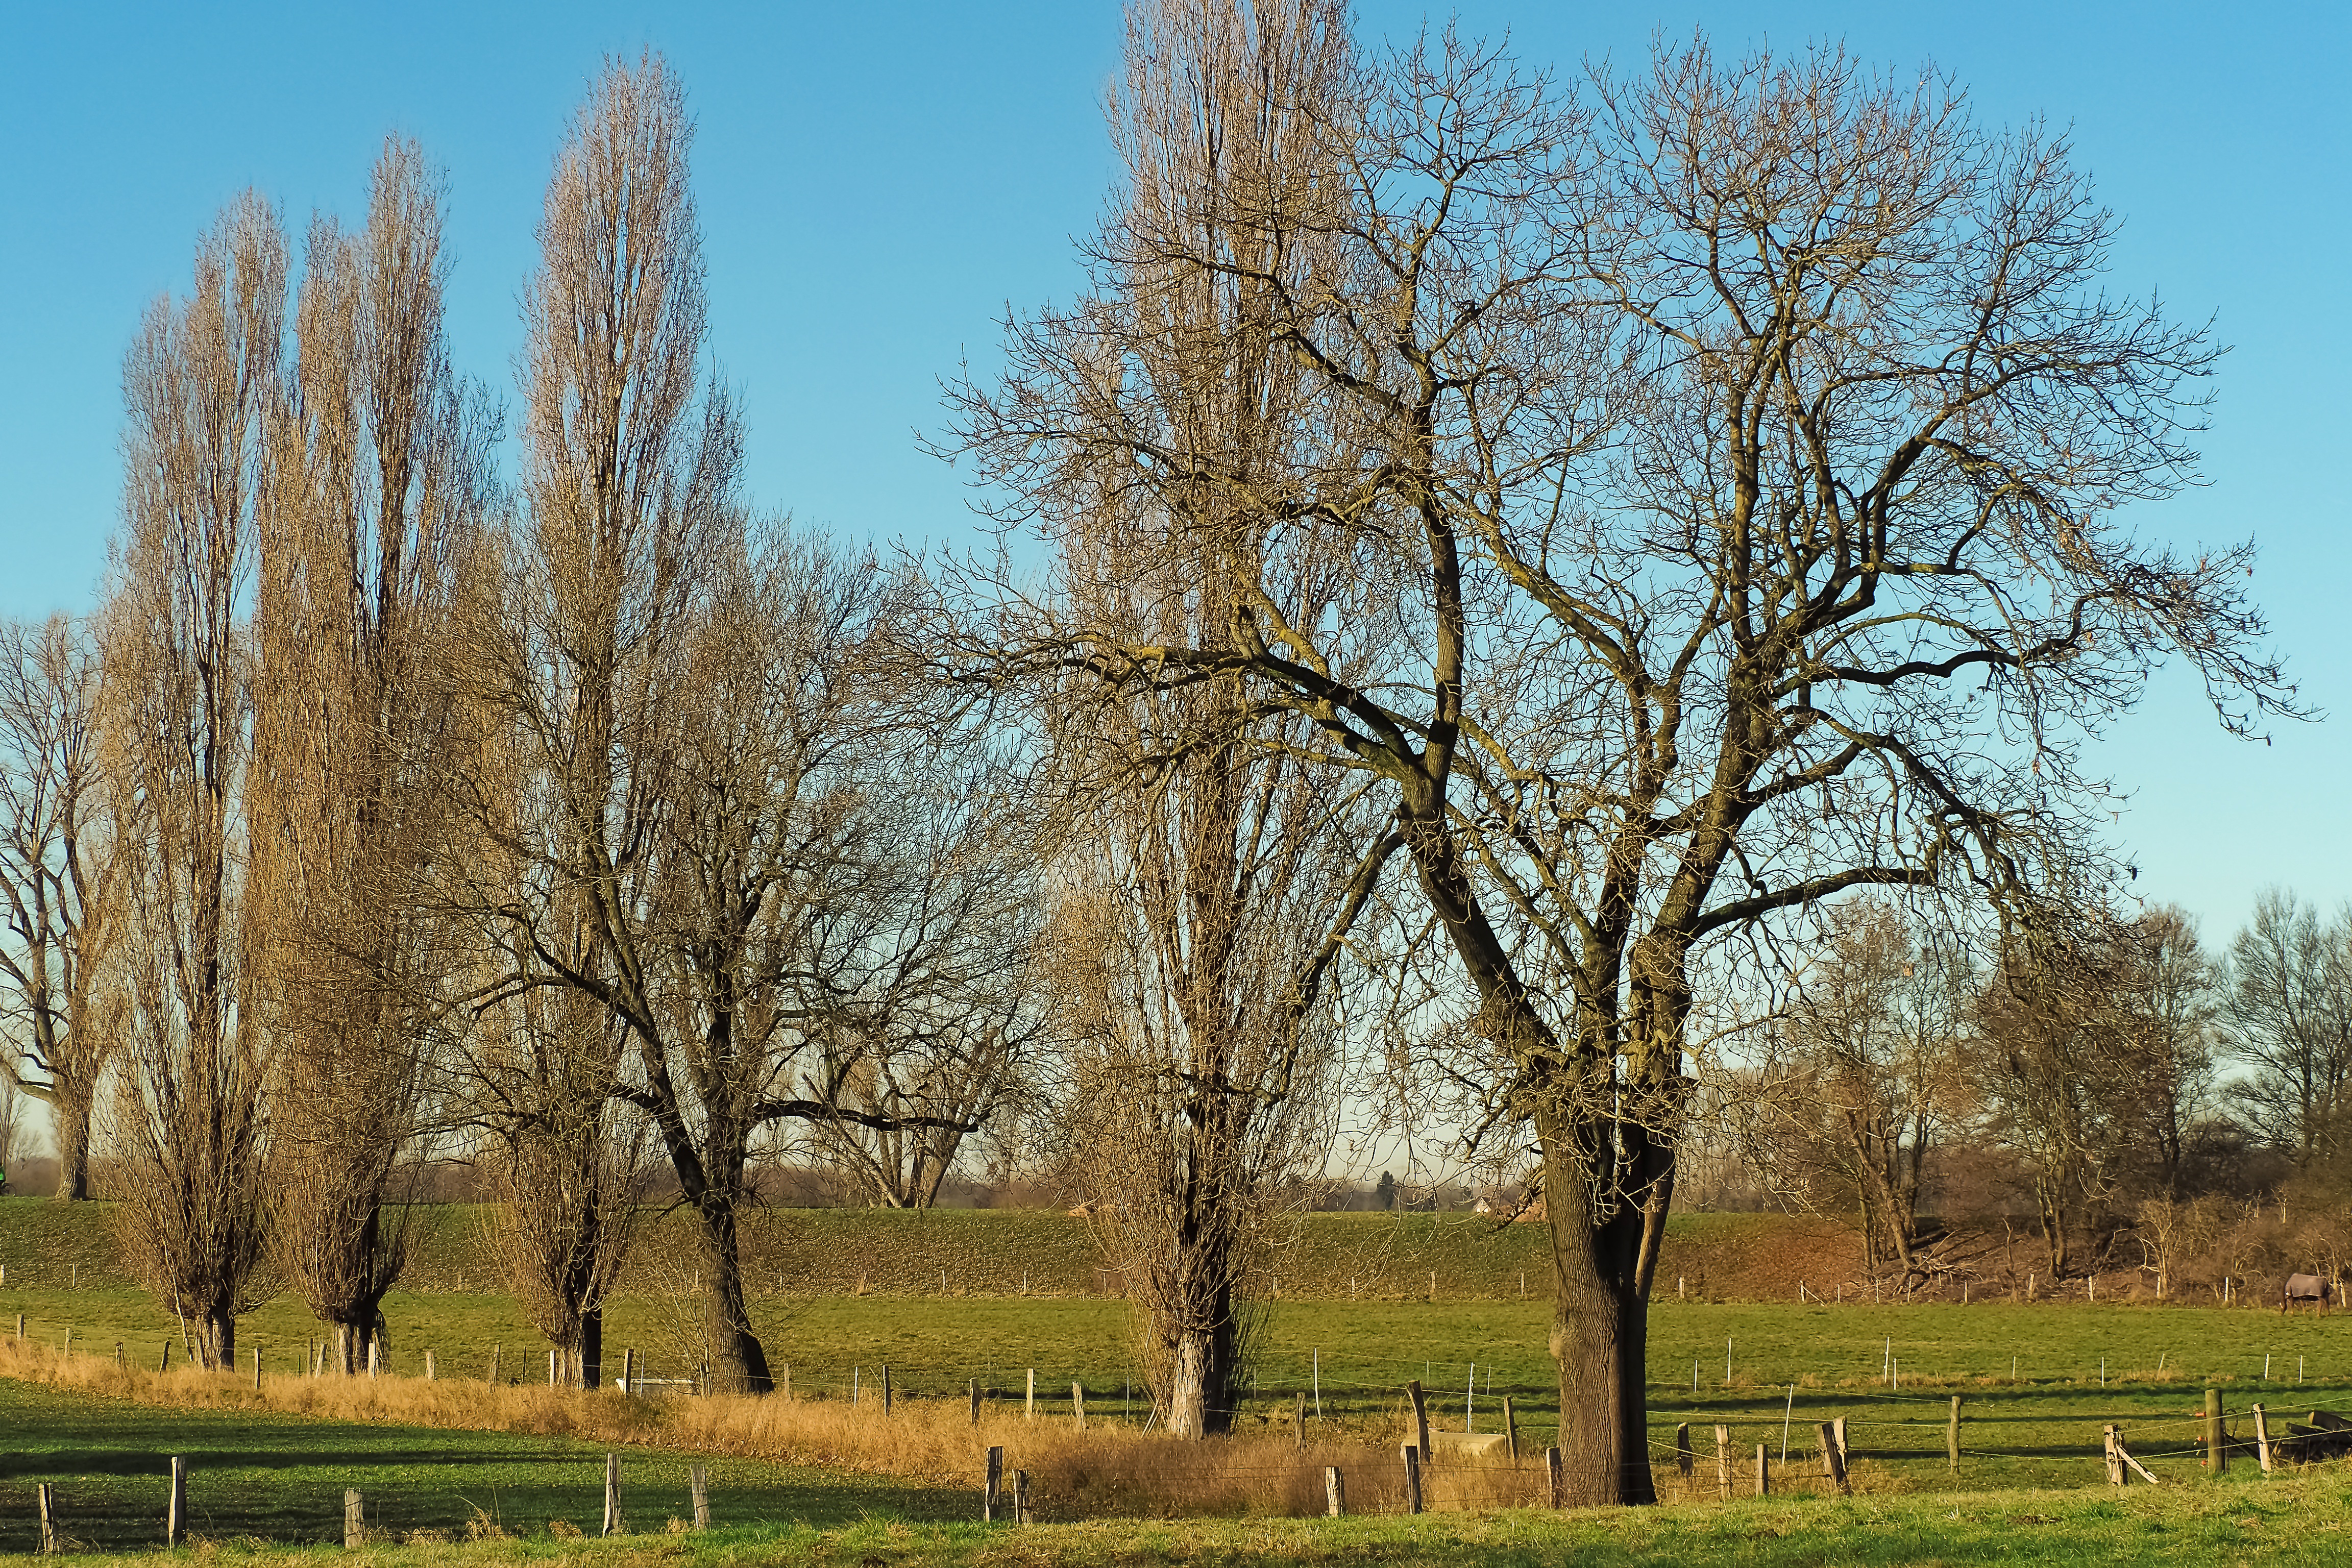
landscape, tree, nature, branch, winter, fence, plant, sky, hiking, field, meadow, prairie, flower, relax, pasture, autumn, blue, rest, season, blue sky, graze, trees, grove, woodland, mood, idyll, wintry, ecosystem, kahl, rural area, flowering plant, poplars, bare tree, bare branches, grass family, woody plant, land plant